Aleksandar Lifka

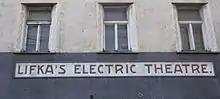
Former Lifka cinema in Linz

Lifka was born in Brassó in the Austro-Hungarian Empire, in what is now Romania to a Czech family. After spending his childhood with his parents in Žatec near Prague, he moved to Vienna to study at technical high school. During that time, he experimented with magic lantern moving pictures, but without success. After completing his education, Lifka traveled to Paris, where he bought a Pathé camera. In 1900, he shot the visit of the emperor Franz Joseph and Queen Elisabeth to the town of Gödöllő, in Hungary.